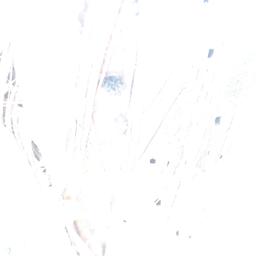
Label: BACTERIAL SOFT ROT